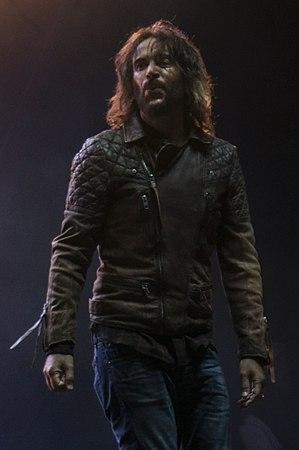
Rami Jaffee né le 11 mars 1969 à Los Angeles, est connu comme le claviériste/organiste du groupe de rock The Wallflowers dont il est l'un des membres originaux. Il a travaillé avec divers groupes et artistes tels que Foo Fighters, Pete Yorn, Soul Asylum, Pearl Jam, Stone Sour, Joseph Arthur ou encore Coheed and Cambria. Après avoir été musicien de session et de tournée avec les Foo Fighters pendant 12 ans, Rami devient membre officiel en 2017.